Amudalavalasa

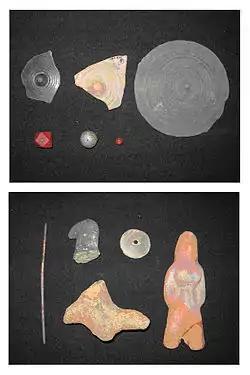
Danthapuri remnants

Amadalavalasa means 'the town of castor oil'. During the times of Ashoka, this place was called Herandapalli. Heranda in Sanskrit means castor oil. Ironically, once upon a time castor oil plants being grown or castor oil being produced in this place.